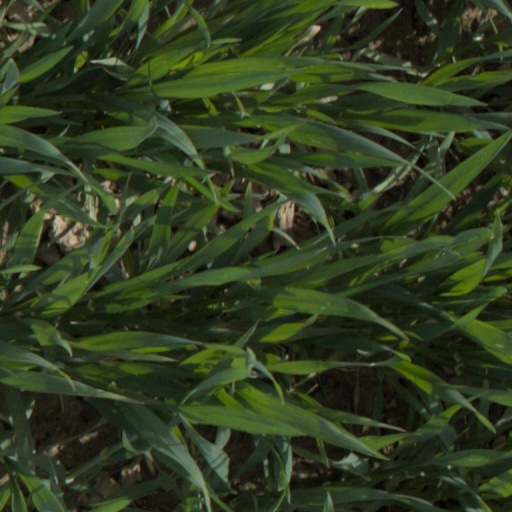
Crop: wheat